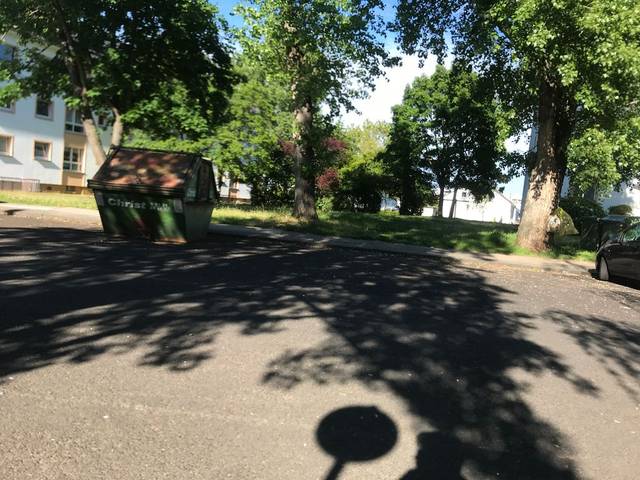
Region: Germany
Coordinates: 50.009, 8.224